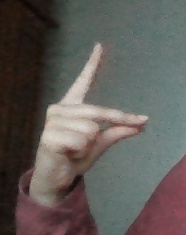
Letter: ta